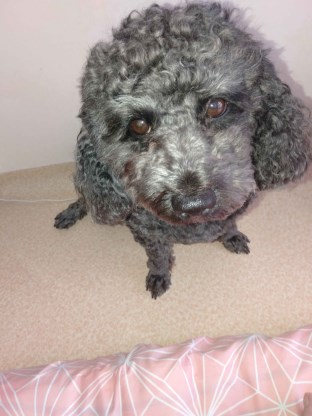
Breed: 7449-n000128-teddy